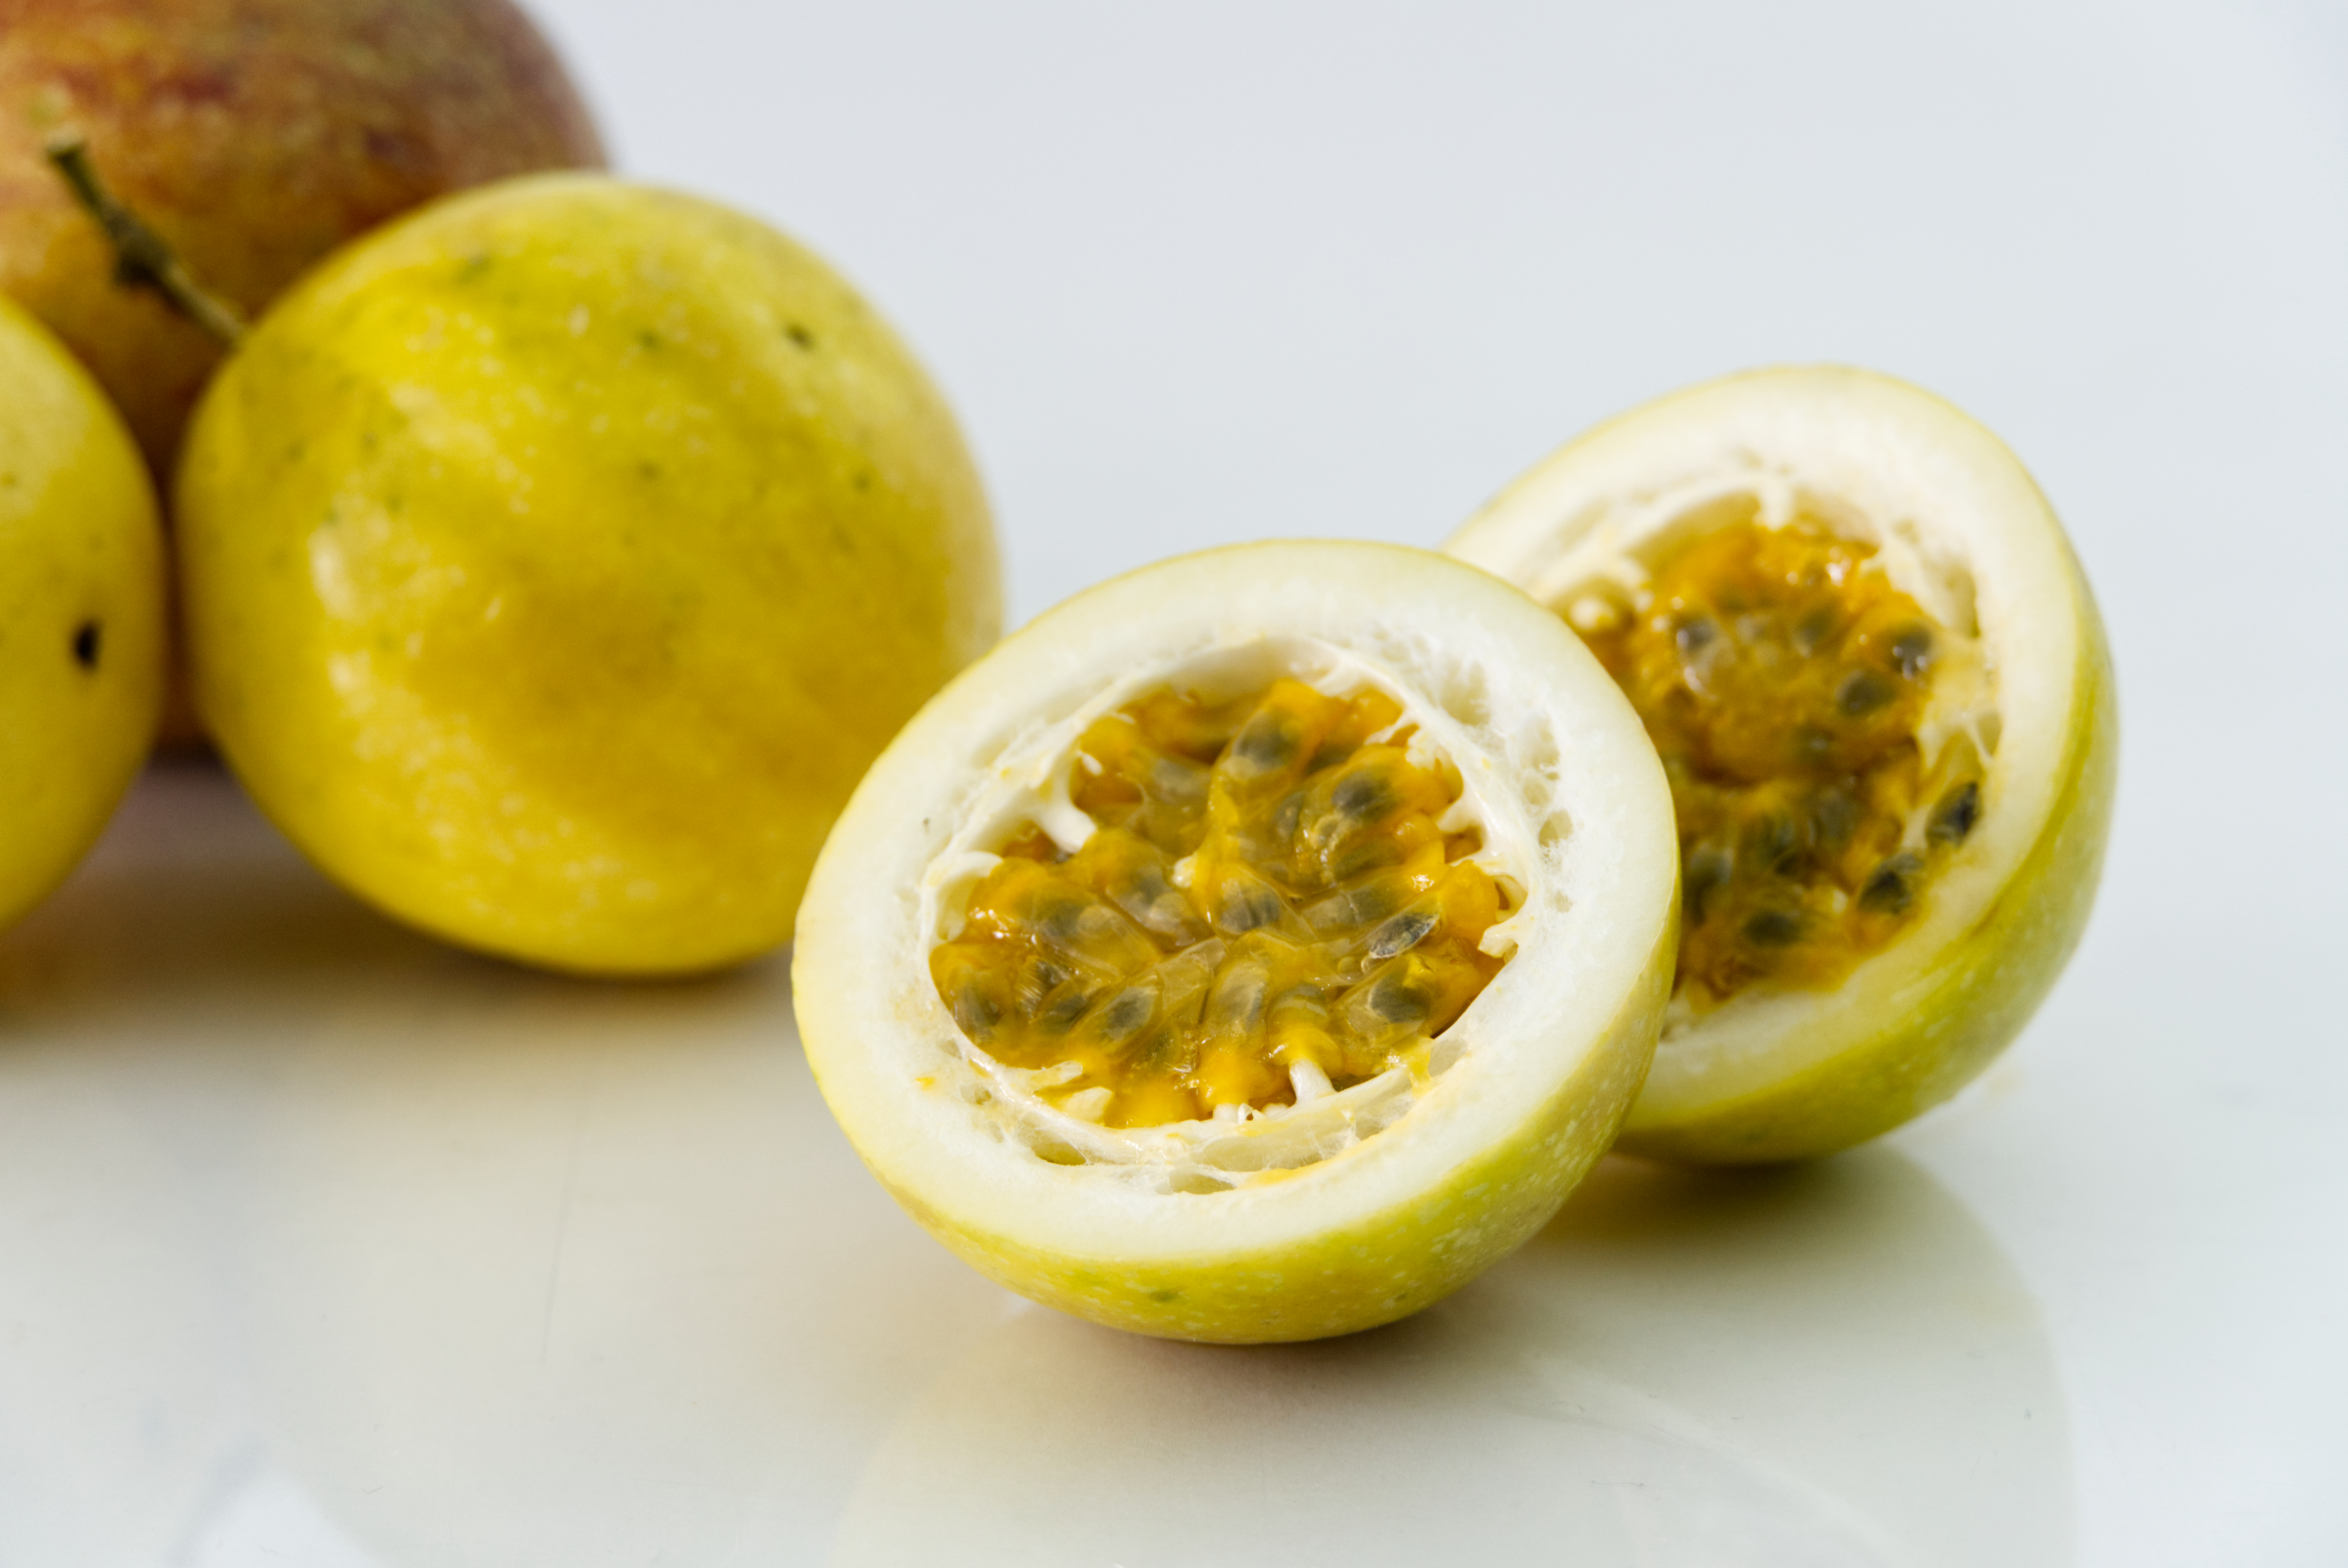
passion fruit, exotic, exotic fruit, colombian fruit, fruit, sweet, ripe, food, yellow, produce, juicy, healthy, snack, delicious, tropical fruit, nutrition, tasty, vegan, vegetarian, raw, diet, organic, dieting, natural foods, local food, superfood, fruit salad, diet food, ingredient, staple food, vegetable, still life photography, vegan nutrition, accessory fruit, nightshade family, cuisine, squash, flowering plant, food spoilage, dish, cleanliness, natural material, whole food